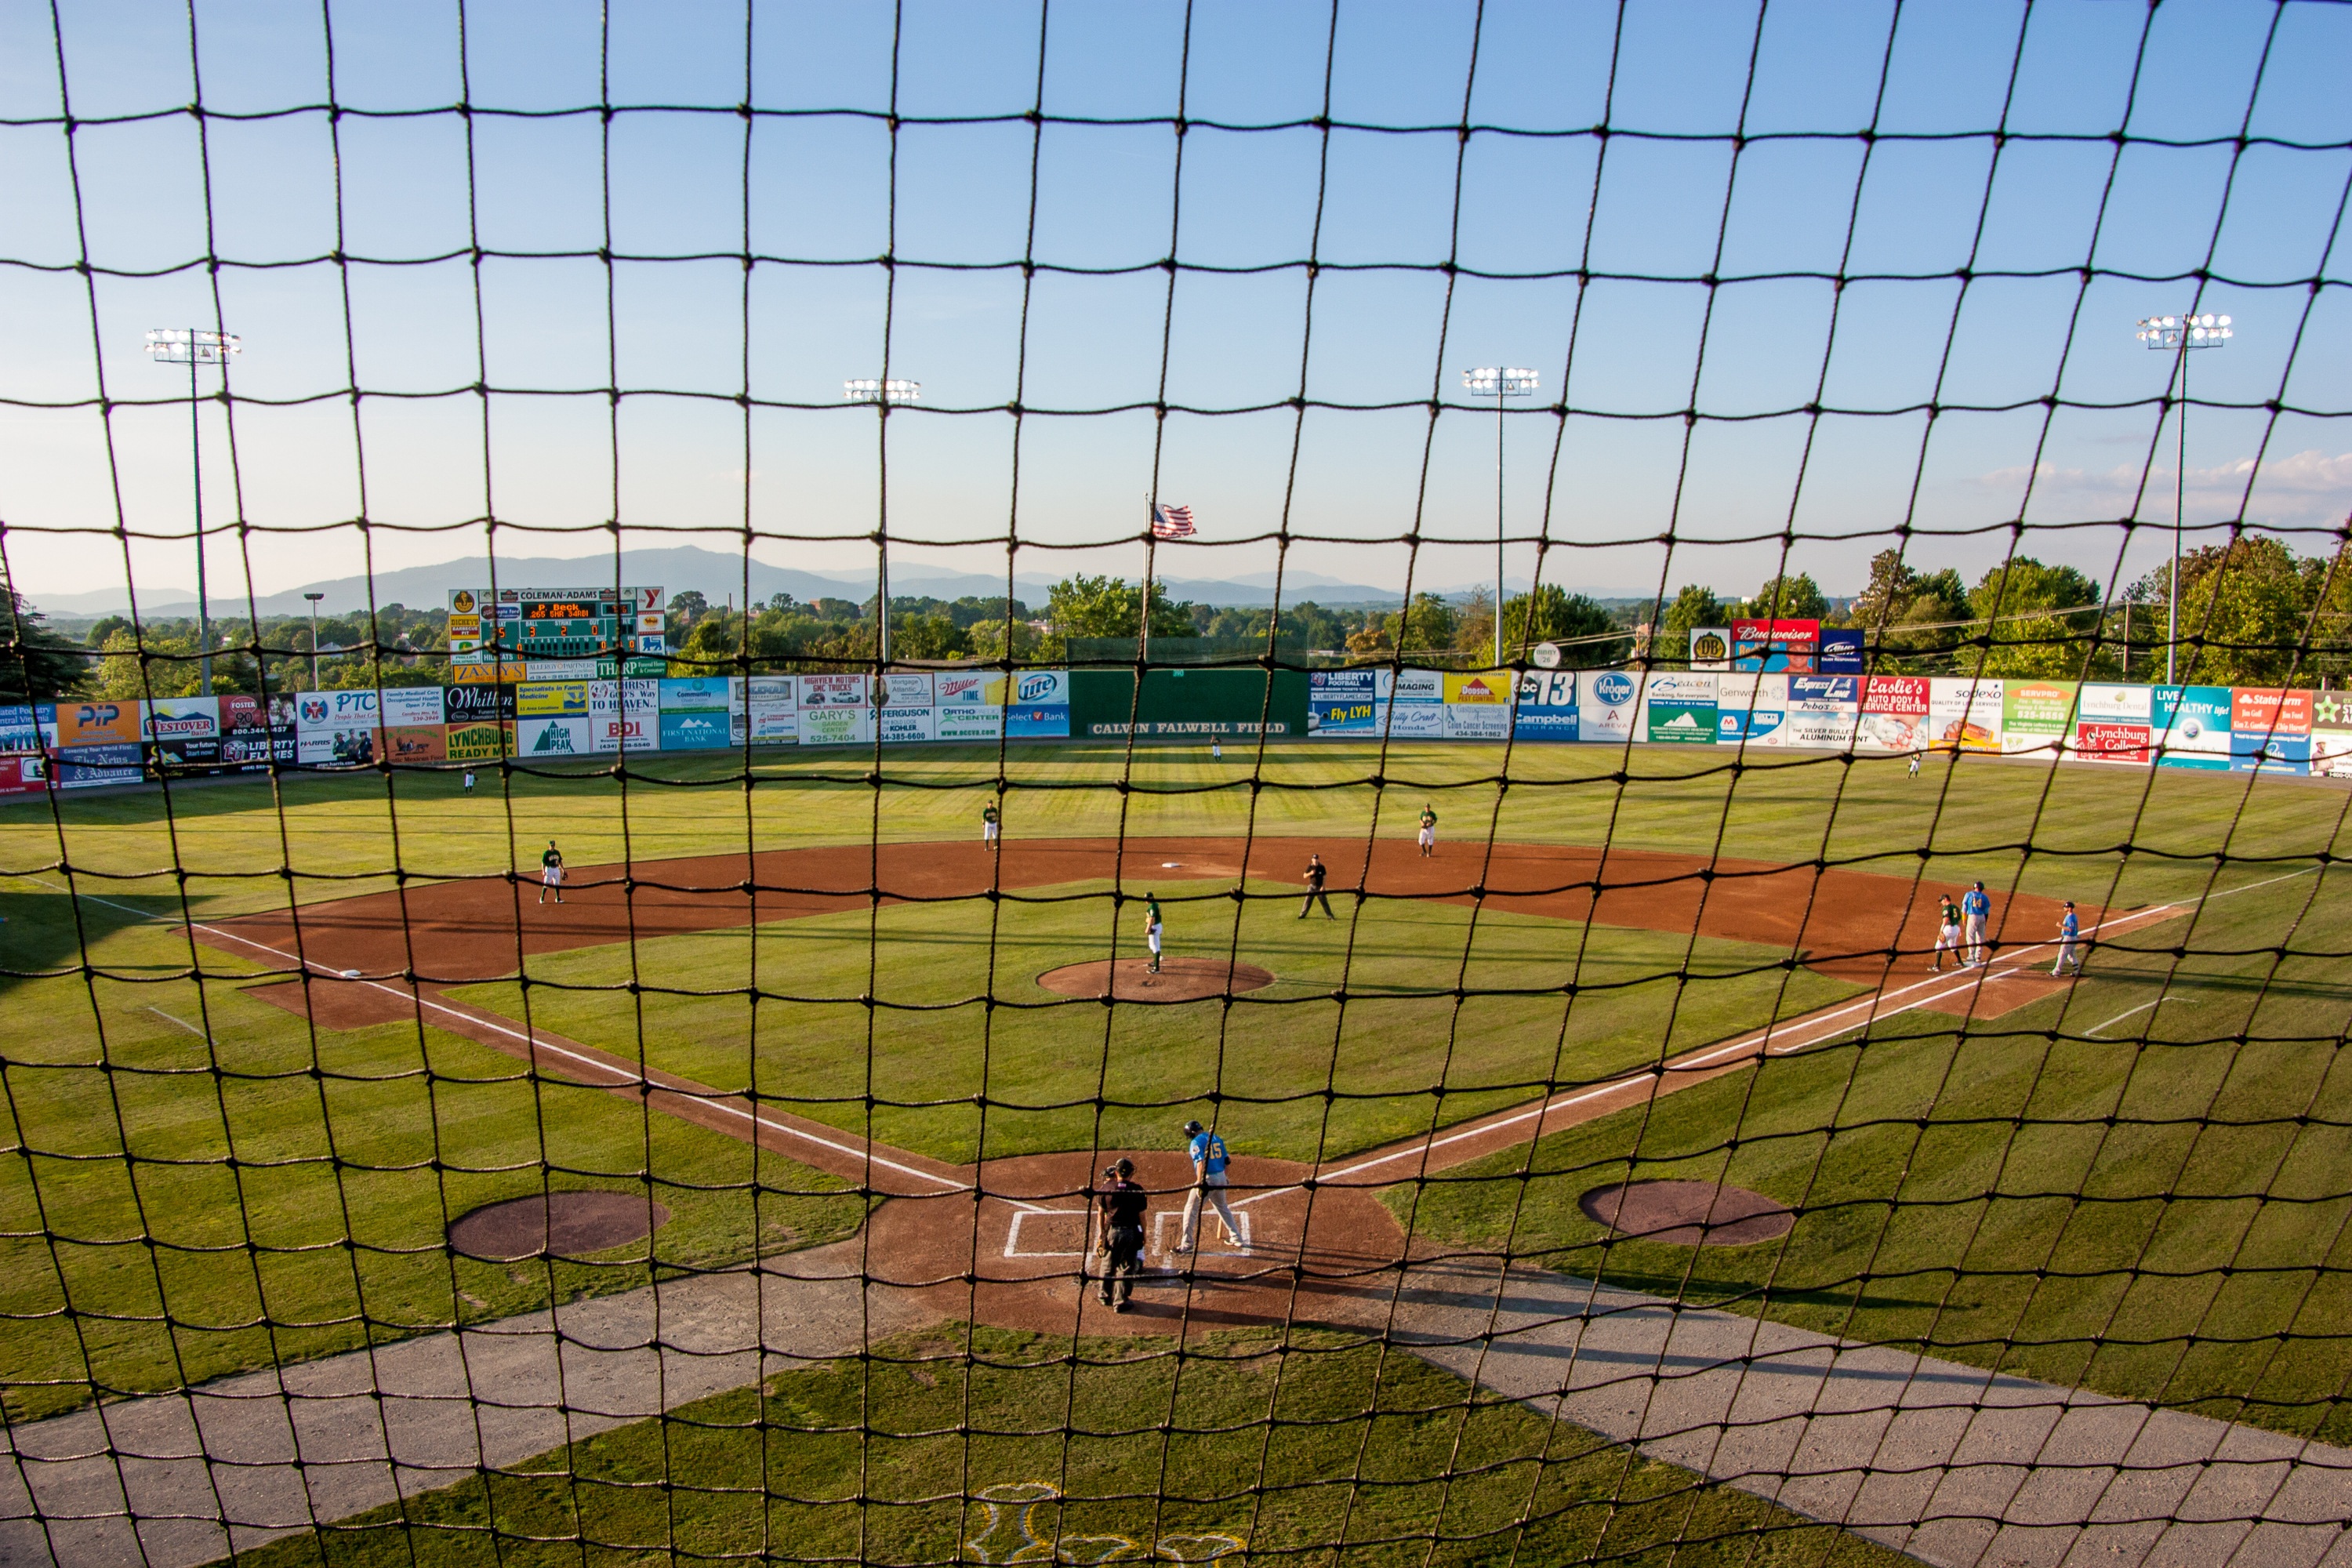
structure, baseball, glove, field, game, summer, athletic, action, stadium, player, baseball field, arena, team, sports, net, throwing, baseball bat, baseball park, sport venue, soccer specific stadium